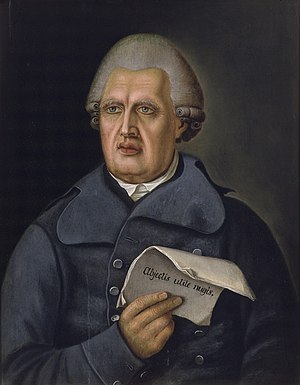
Henrik Gabriel Porthan
Henrik Gabriel Porthan var en finsk videnskabsmand og folkeopdrager.